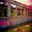
Label: streetcar